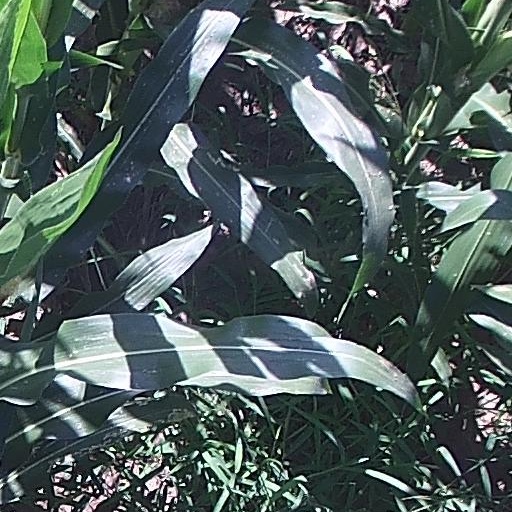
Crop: maize; corn